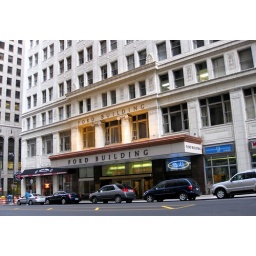
The Ford Building is a 23-story office building in downtown Detroit. It was built in 1909.